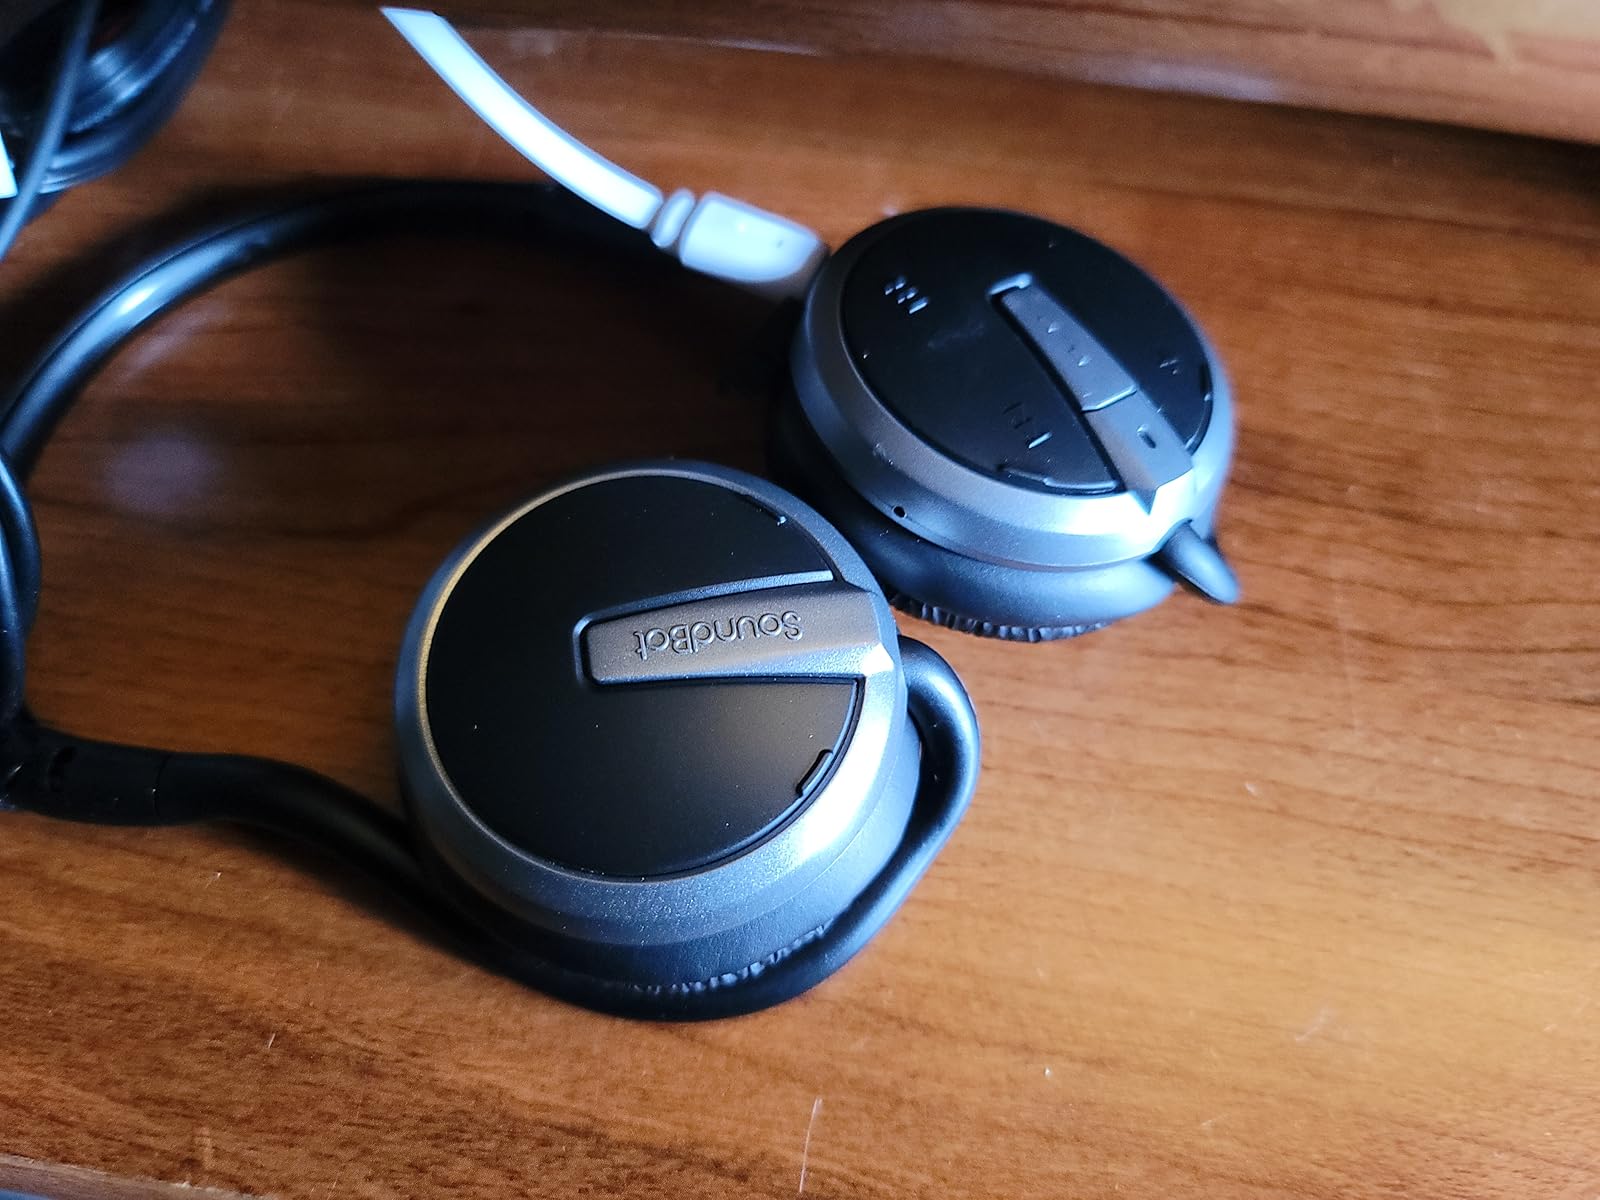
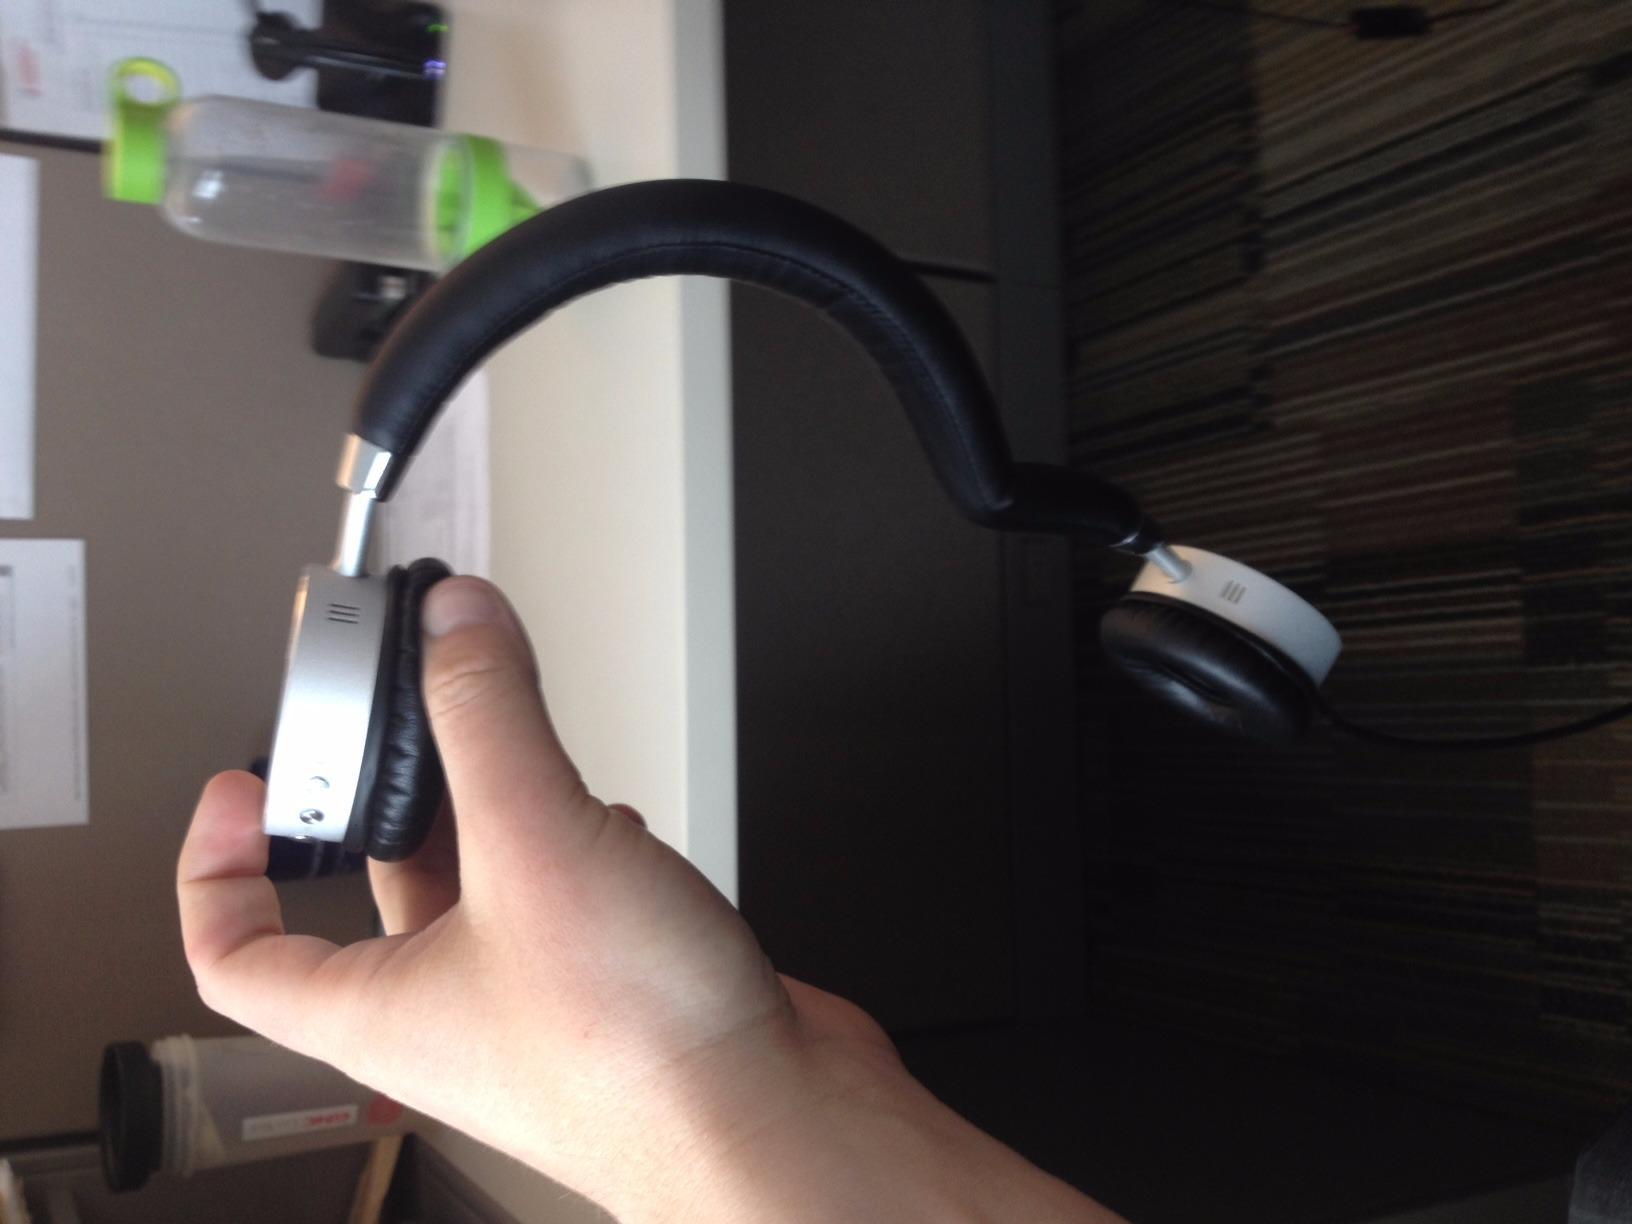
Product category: headphones
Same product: no